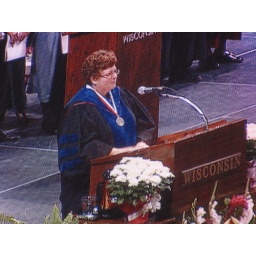
People began tossing beach balls around during her speech